Wambez

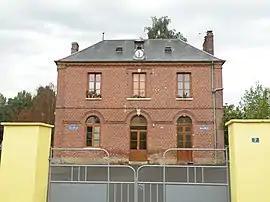
The town hall in Wambez

Wambez is a commune in the Oise department in northern France.